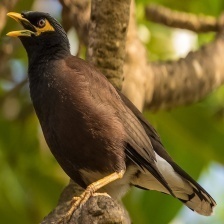
Species: MYNA
Scientific name: ACRIDOTHERES TRISTIS